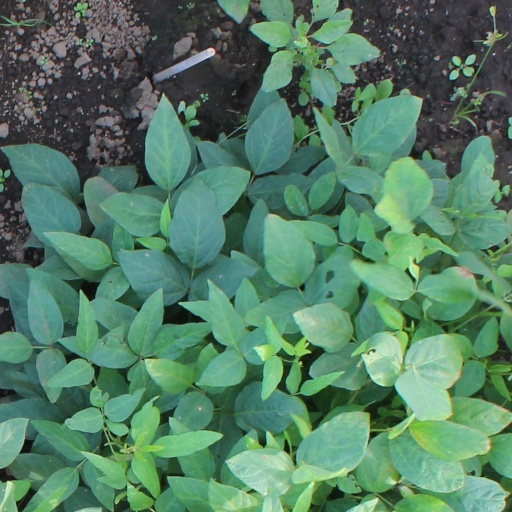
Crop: soybean